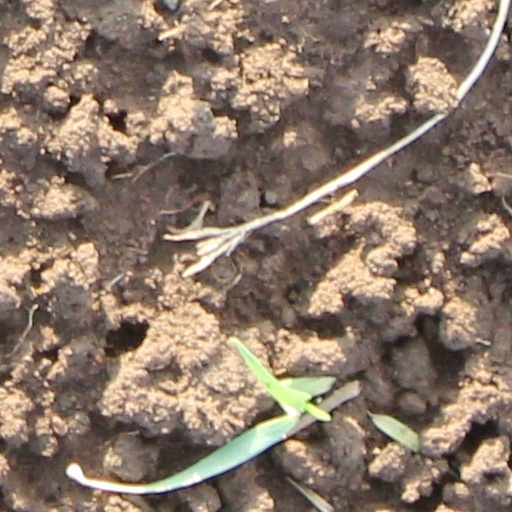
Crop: wheat